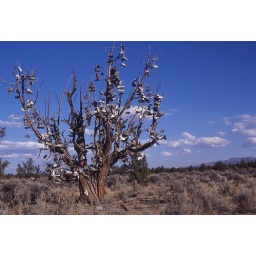
shoe tree near Bend Oregon